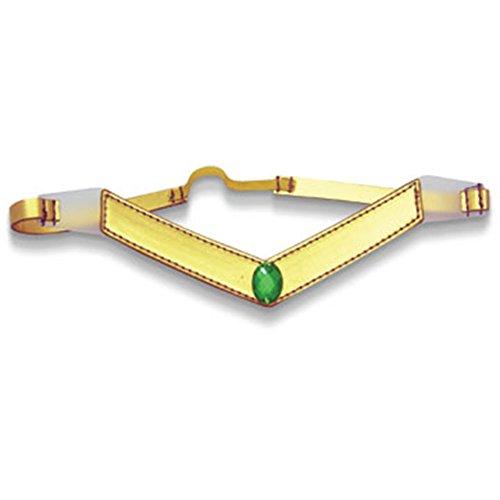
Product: SAILORMOON Sailor Jupiter Tiara
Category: Toys & Games | Dress Up & Pretend Play | Costumes
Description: Cool looking décor.
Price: $15.99
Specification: ProductDimensions:8x6x8inches|ItemWeight:0.8ounces|ShippingWeight:0.8ounces(Viewshippingratesandpolicies)|ASIN:B00MZYO8YS|Itemmodelnumber:7579|Manufacturerrecommendedage:1month-3years